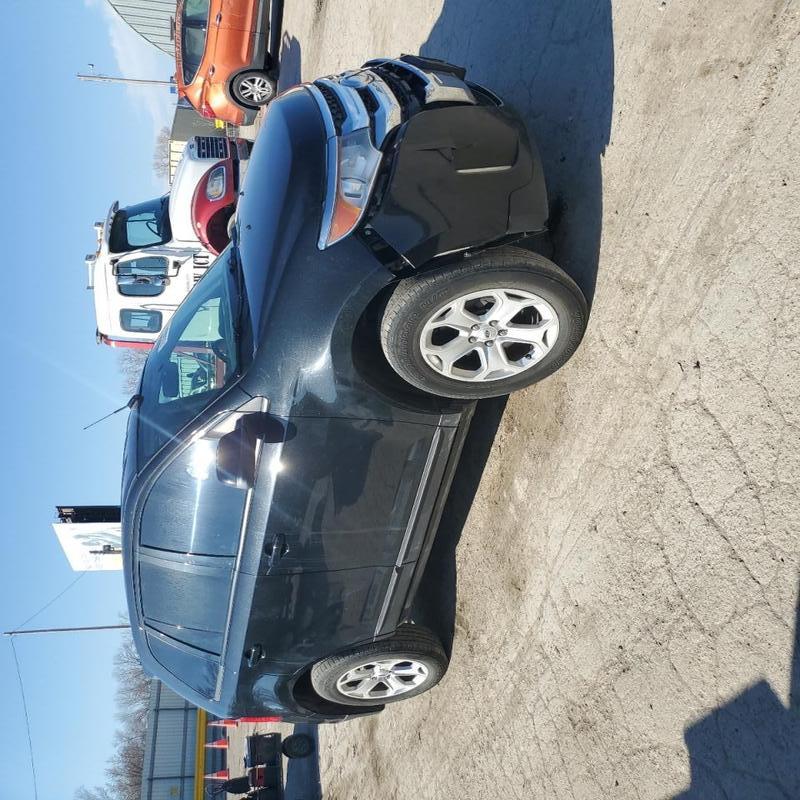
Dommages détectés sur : pare-choc avant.
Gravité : mineur